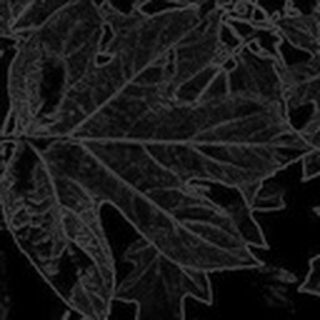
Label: healthy_cotton